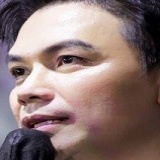
ca sĩ Mạnh Quỳnh